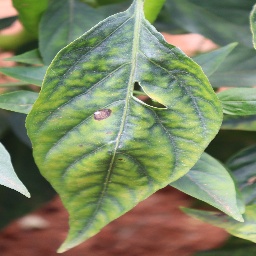
Label: cercospora